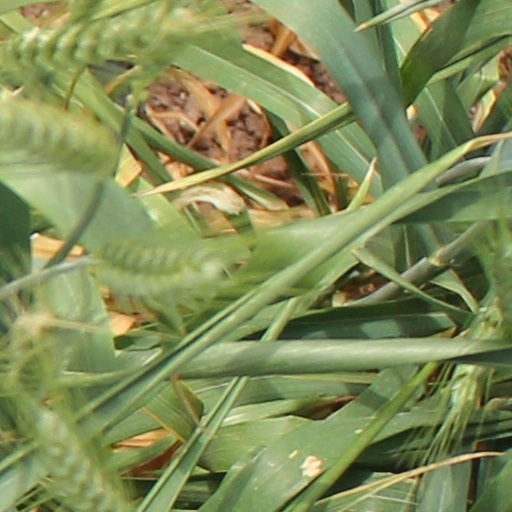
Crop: wheat